AVCHD

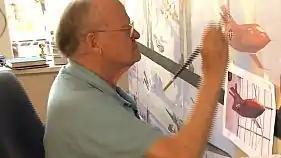
An example of interlace combing

file system, while optical discs employ UDF or ISO 9660.